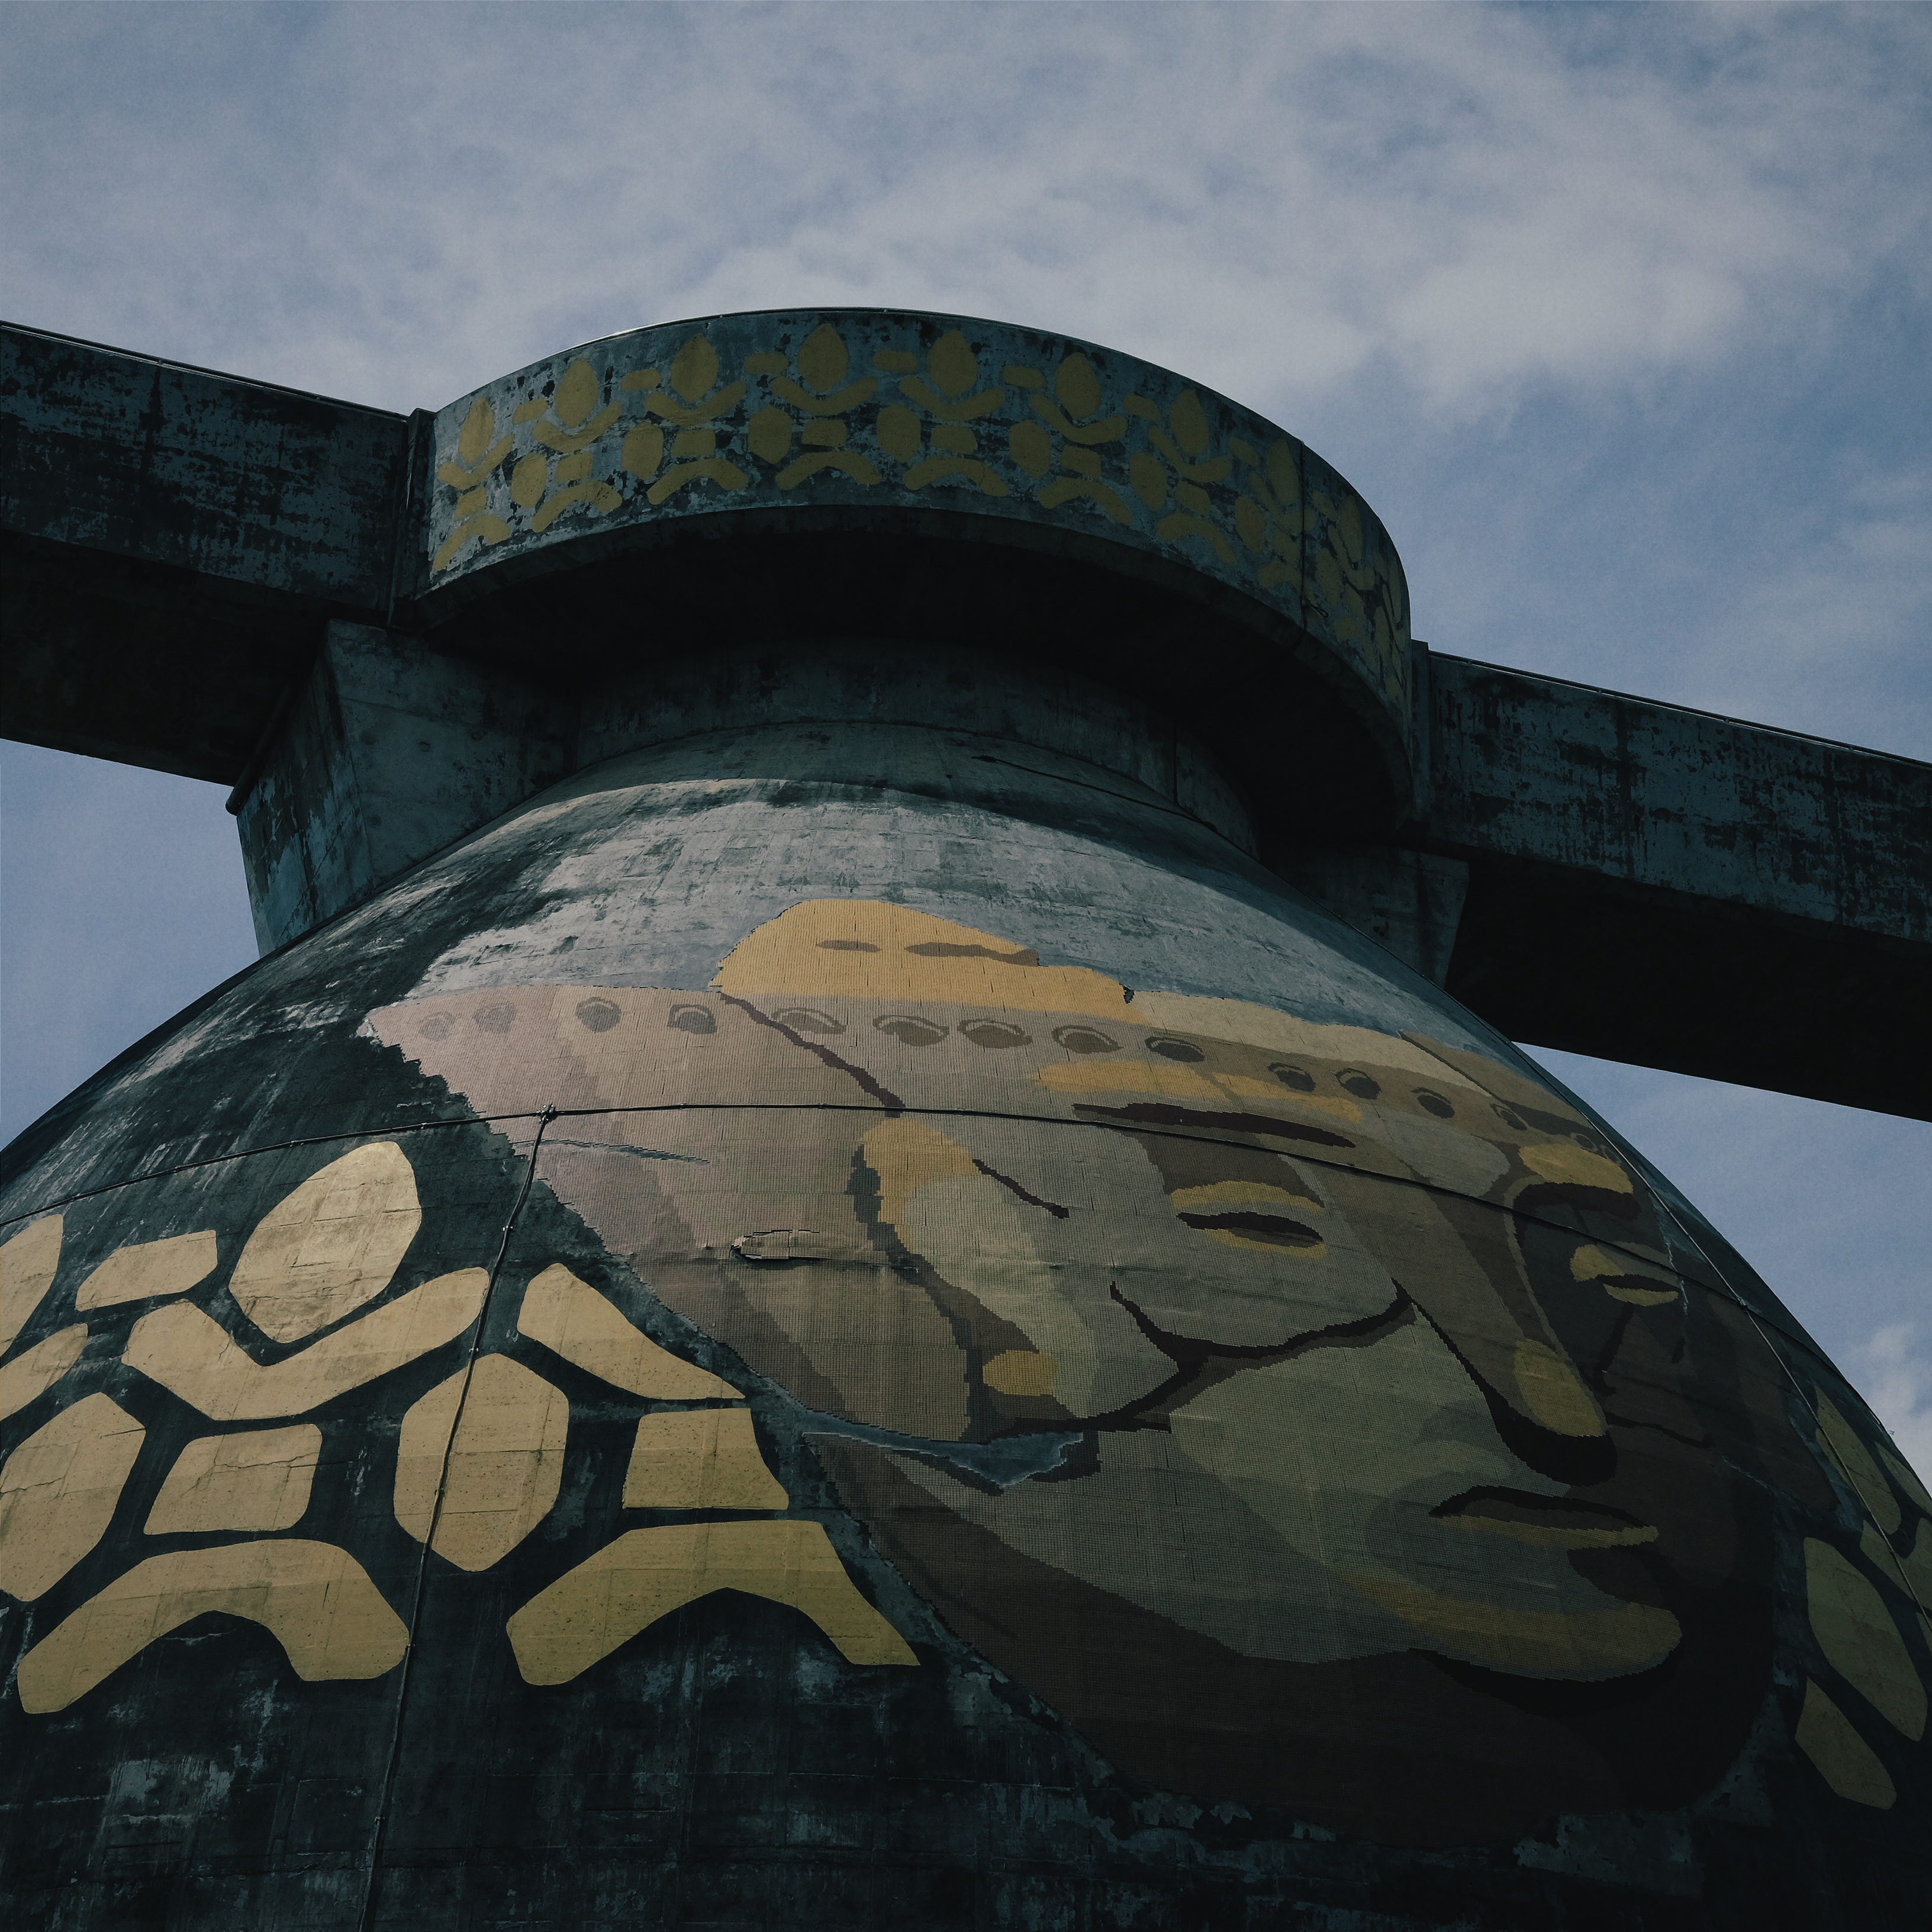
architecture, reflection, blue, art, shape, atmosphere of earth